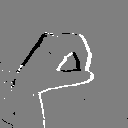
ASL letter: o